Patagonia

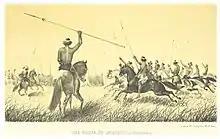
Tehuelche warriors in Patagonia

Navigators such as Gonçalo Coelho and Amerigo Vespucci possibly had reached the area (his own account of 1502 has it that they reached the latitude 52°S), but Vespucci's failure to accurately describe the main geographical features of the region such as the Río de la Plata casts doubts on whether they really did so.